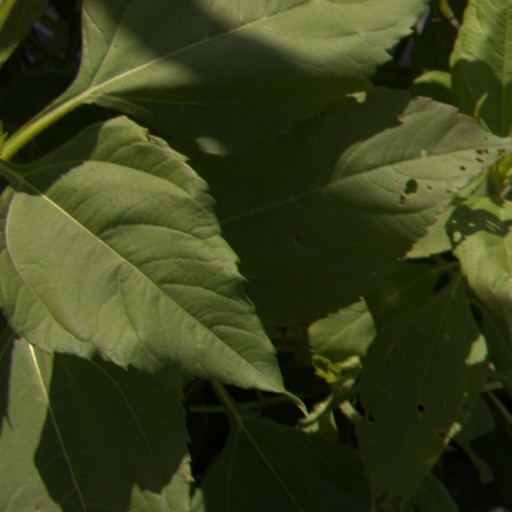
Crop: Jerusalem artichoke